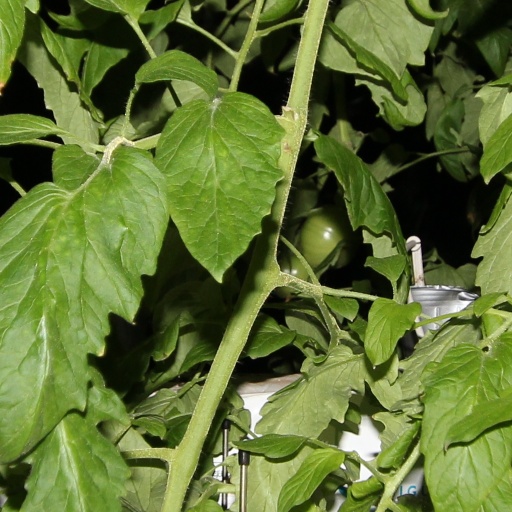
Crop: tomato